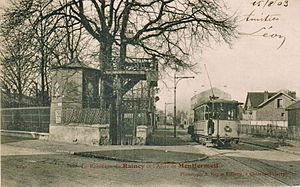
Carte postale ancienne éditée par A. Rep et Filliette à Château Thierry Le Robinson du Raincy et l'Allée de Montfermeil Vue en gros plan d'une motrice du tramway du Raincy à Montfermeil
Le tramway du Raincy à Montfermeil a relié, entre 1890 et 1938, la ville du Raincy au bourg de Montfermeil, alors tous deux situés dans le département de Seine-et-Oise.
L'allée de Montfermeil est une voie de communication située au Raincy, à Clichy-sous-Bois et à Gagny. Elle suit en partie le tracé de la route départementale 117.